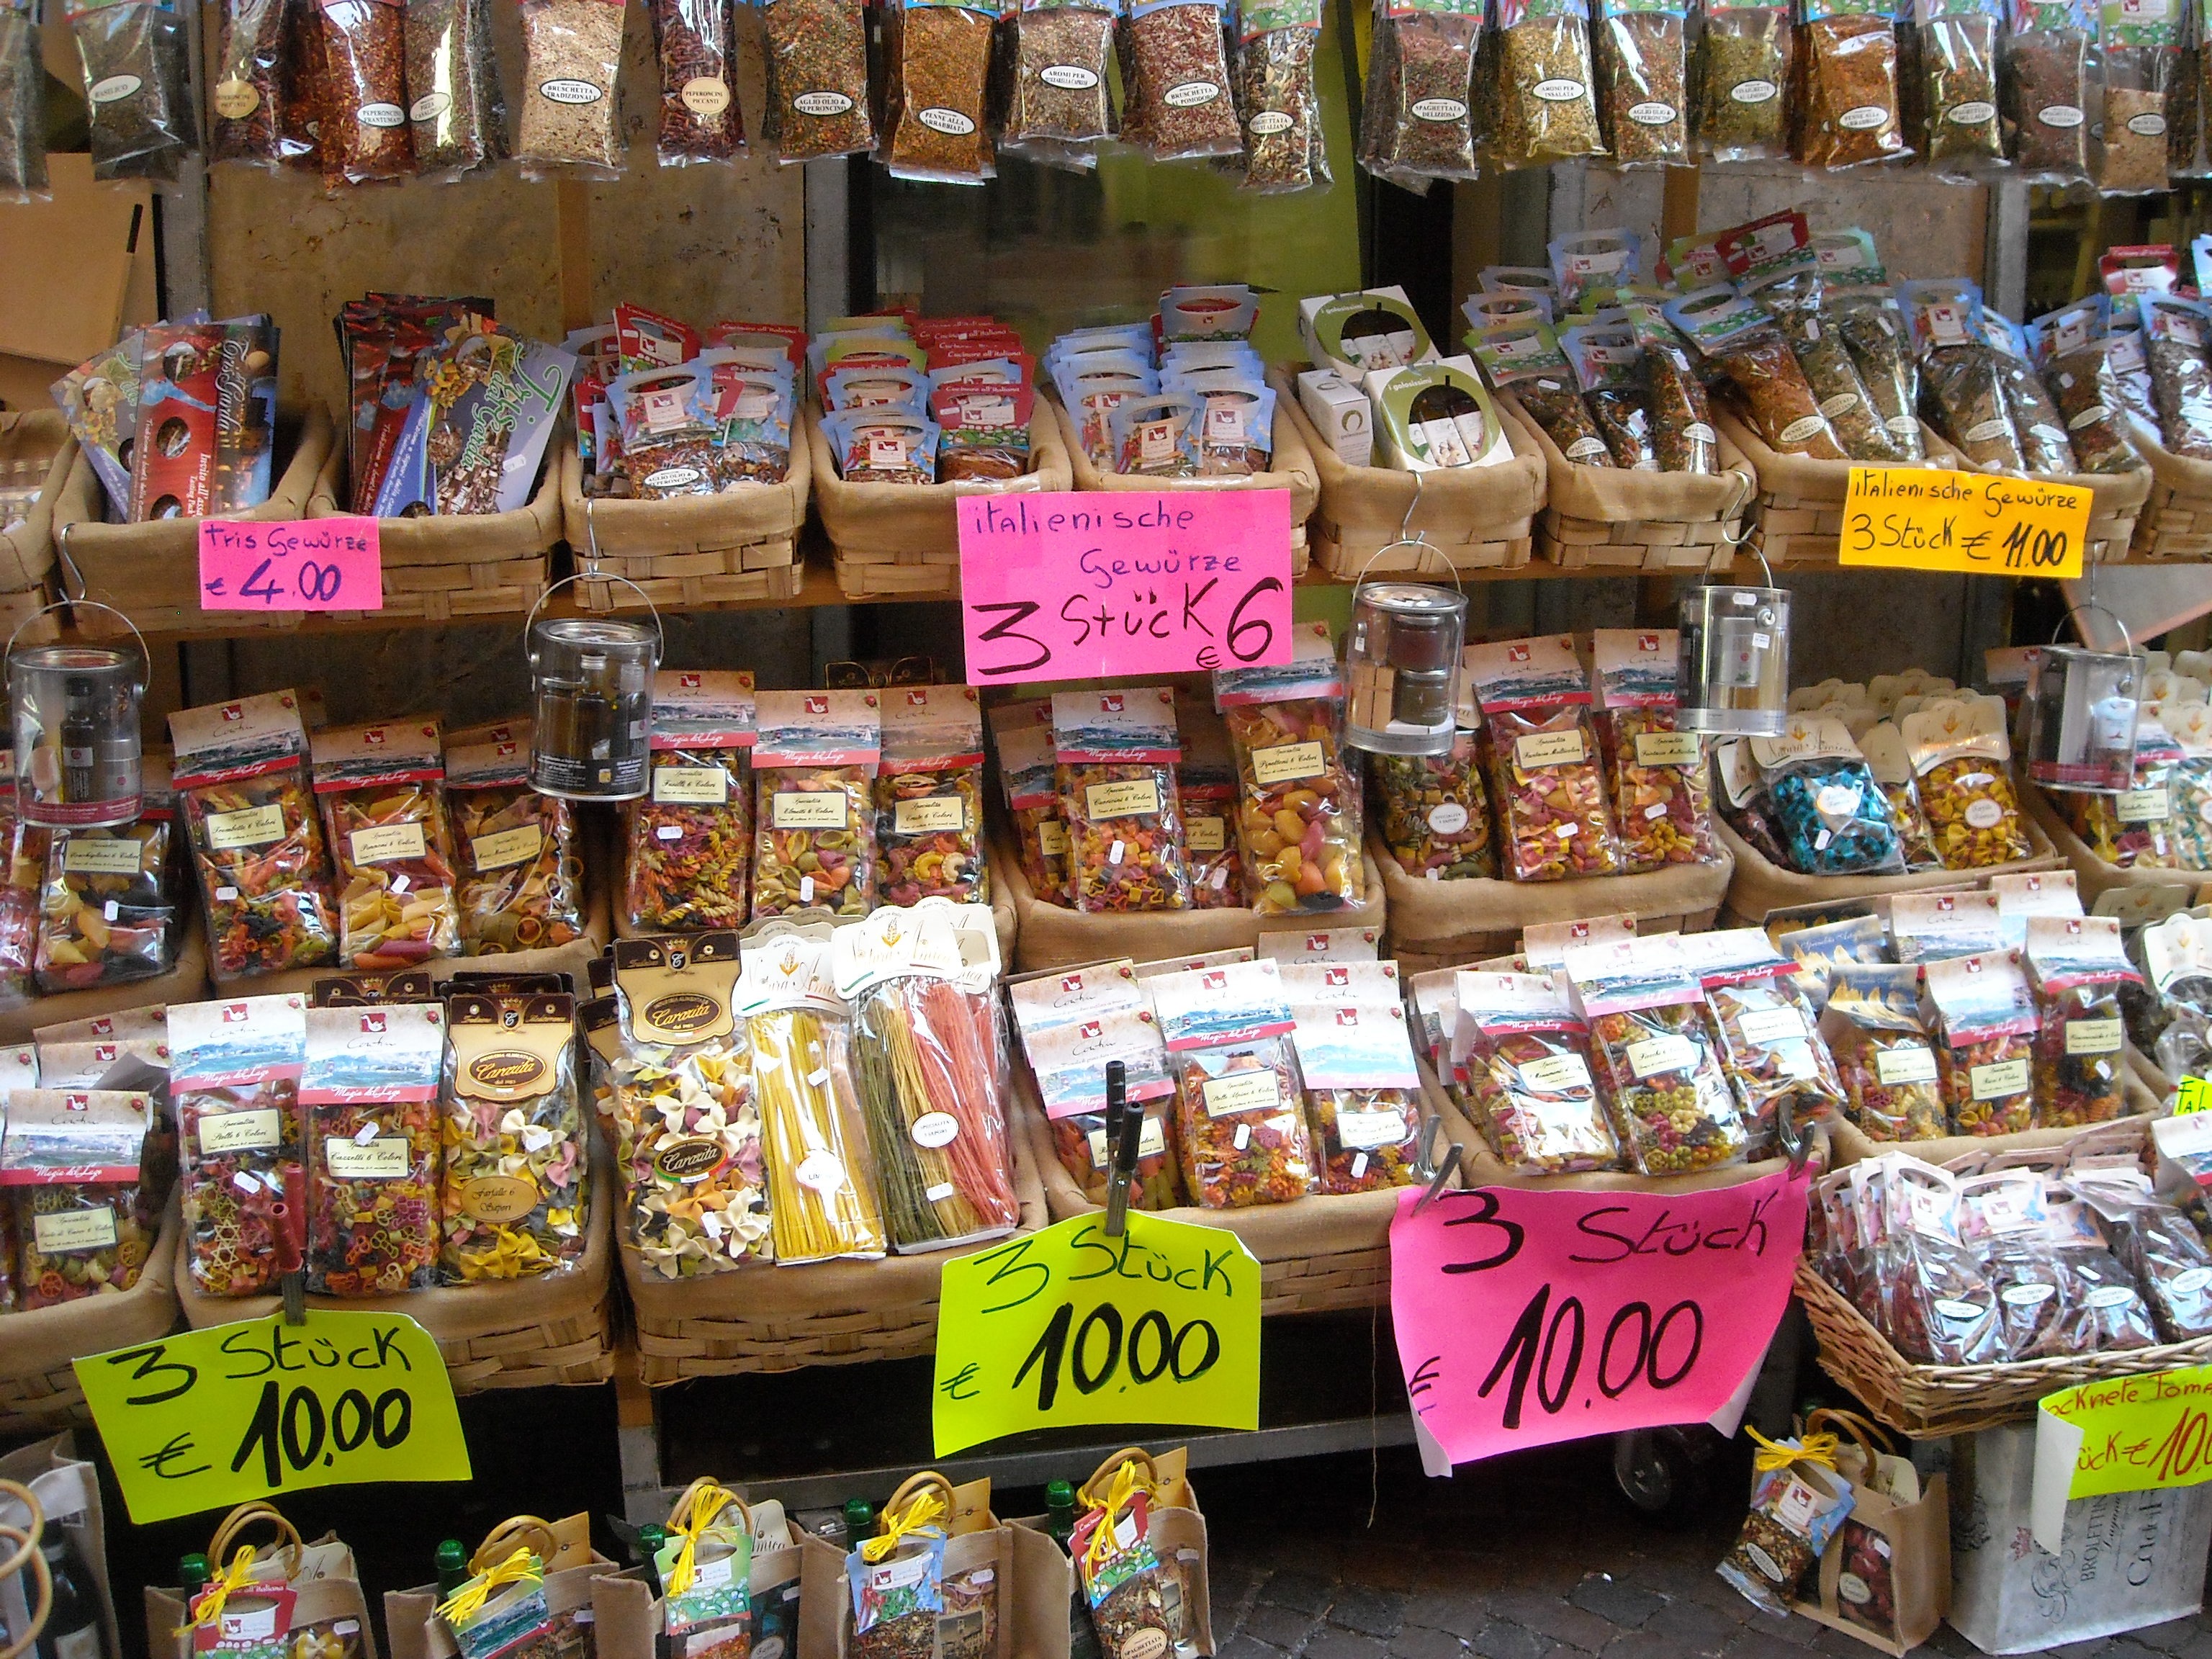
city, food, vendor, italy, bazaar, market, marketplace, pasta, public space, market stall, garda, stall, supermarket, grocery store, retail, sales stand, human settlement